Xia Wanchun

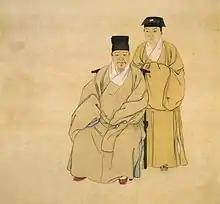

Xia Wanchun (4 October 163116 October 1647) was a Ming dynasty poet and soldier. The son of Xia Yunyi and a child prodigy, Xia began writing poetry at a young age and died aged 17 while resisting the Manchu invaders.